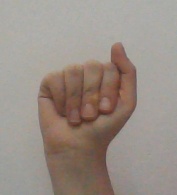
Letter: saad